Sewage

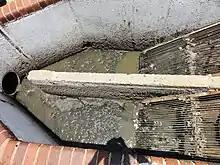
Screening of the sewage with bar screens at a sewage treatment plant to remove larger objects in Norton, Zimbabwe

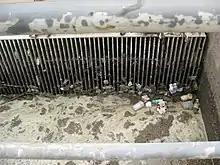
Screening of sewage at a sewage treatment plant in Bujumbura, Burundi

The ability of a flush toilet to make things "disappear" is soon recognized by young children who may experiment with virtually anything they can carry to the toilet. Adults may be tempted to dispose of toilet paper, wet wipes, diapers, sanitary napkins, tampons, tampon applicators, condoms, and expired medications, even at the risk of causing blockages. The privacy of a toilet offers a clandestine means of removing embarrassing evidence by flushing such things as drug paraphernalia, pregnancy test kits, combined oral contraceptive pill dispensers, and the packaging for those devices. There may be reluctance to retrieve items like children's toys or toothbrushes which accidentally fall into toilets, and items of clothing may be found in sewage from prisons or other locations where occupants may be careless. Trash and garbage in streets may be carried to combined sewers by stormwater runoff.